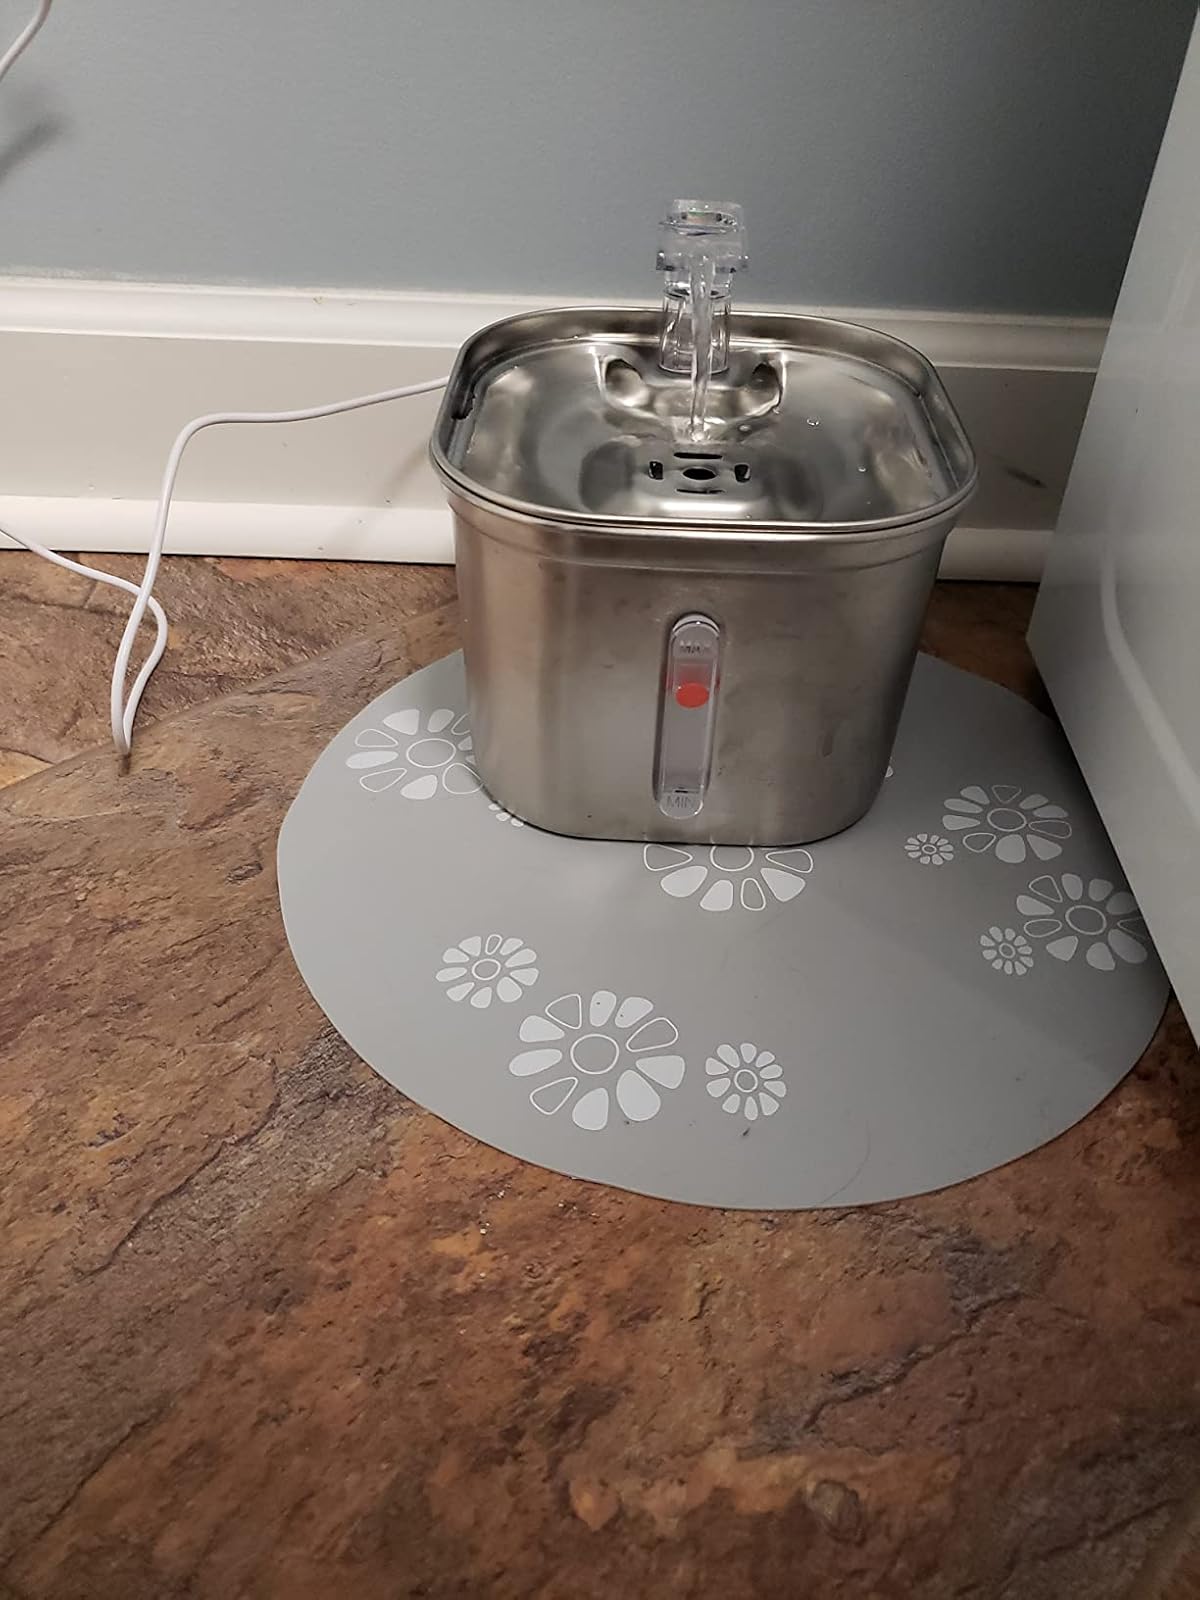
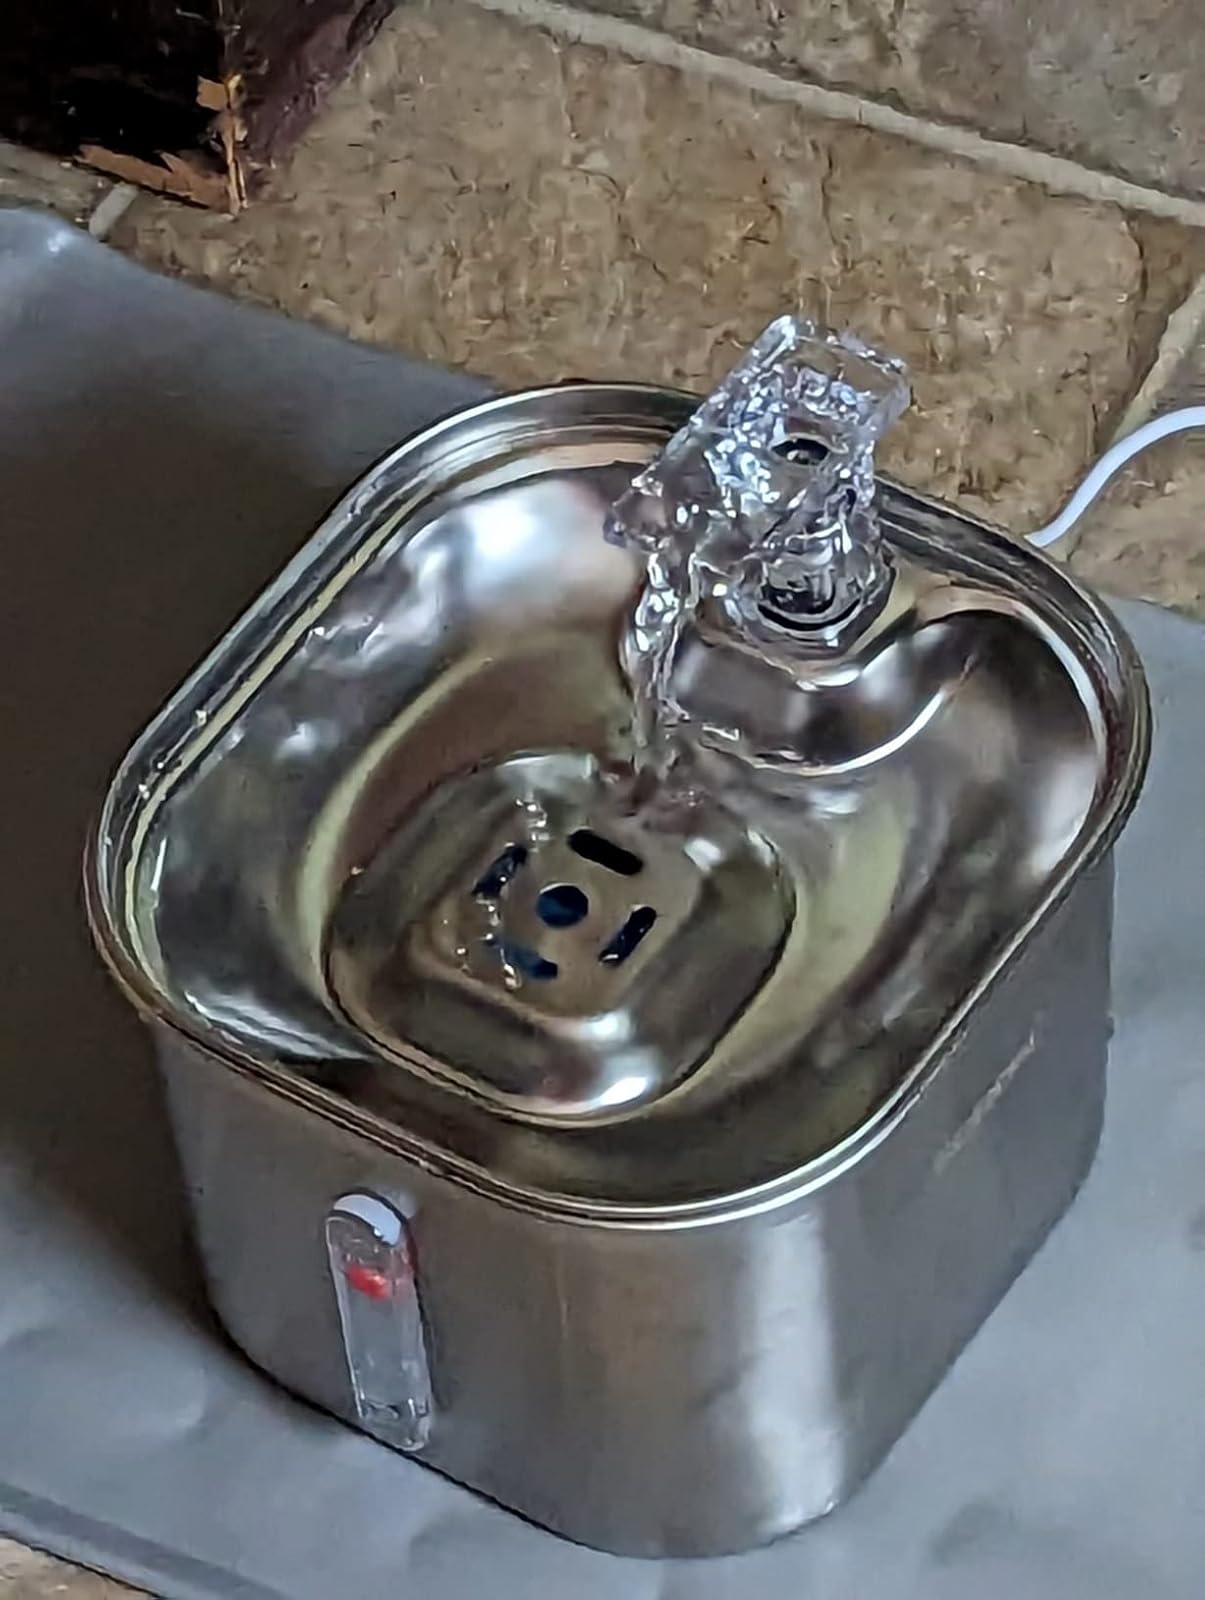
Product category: items_bowl
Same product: yes